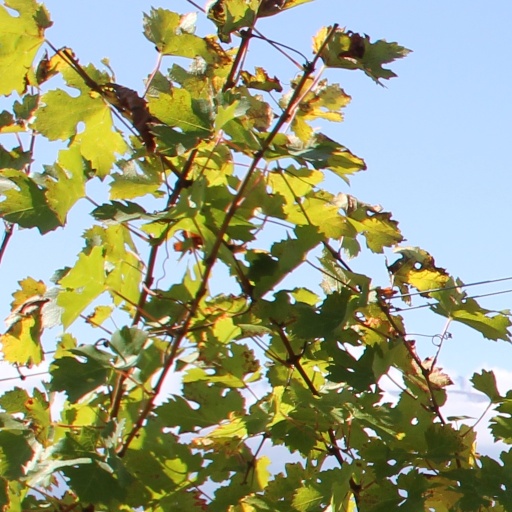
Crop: grape